Confession of Peter

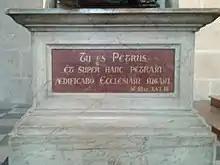
Plaque at Nantes Cathedral: "Thou art Peter, and upon this rock I will build my church", in Latin

The Roman Catholic Church celebrates the Feast of the Chair of St. Peter on 22 February in the General Roman Calendar. In the General Roman Calendar of 1960, the feast is celebrated on 18 January. Some Anglican and Lutheran churches celebrate the Feast of the Confession of St. Peter on 18 January.